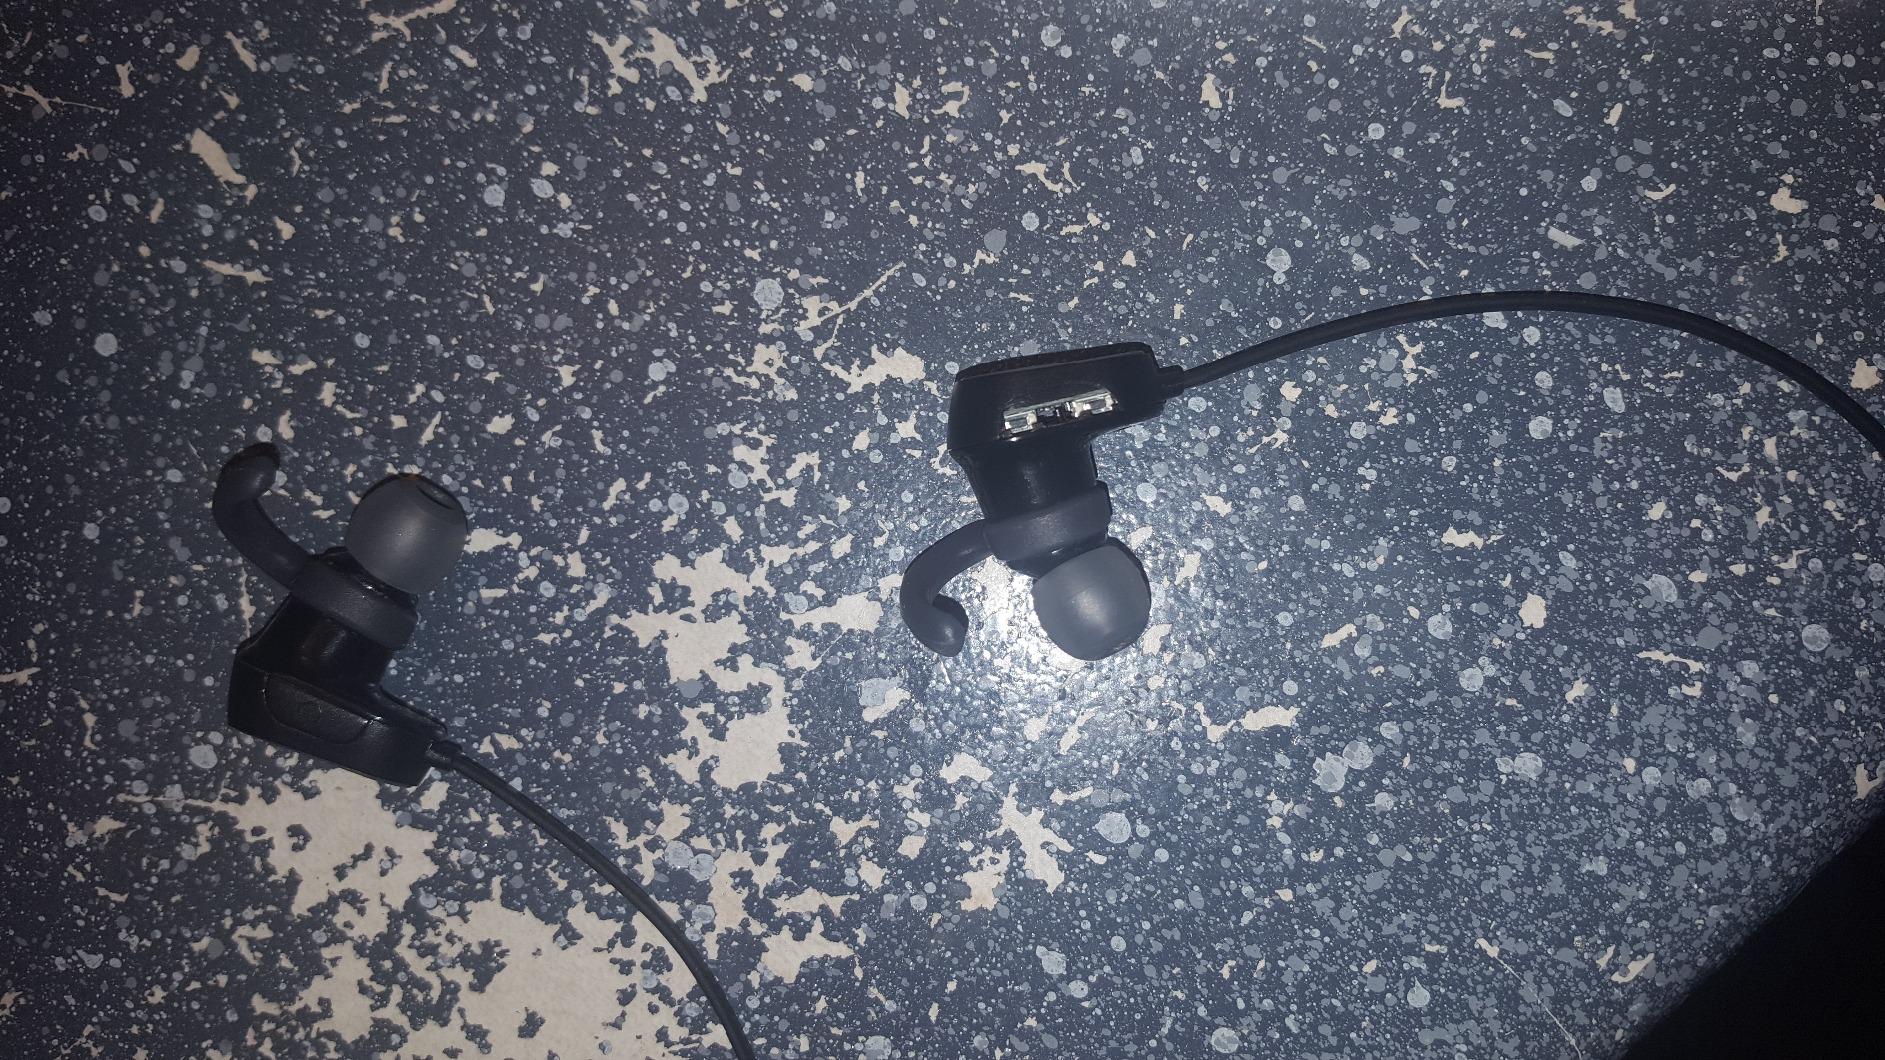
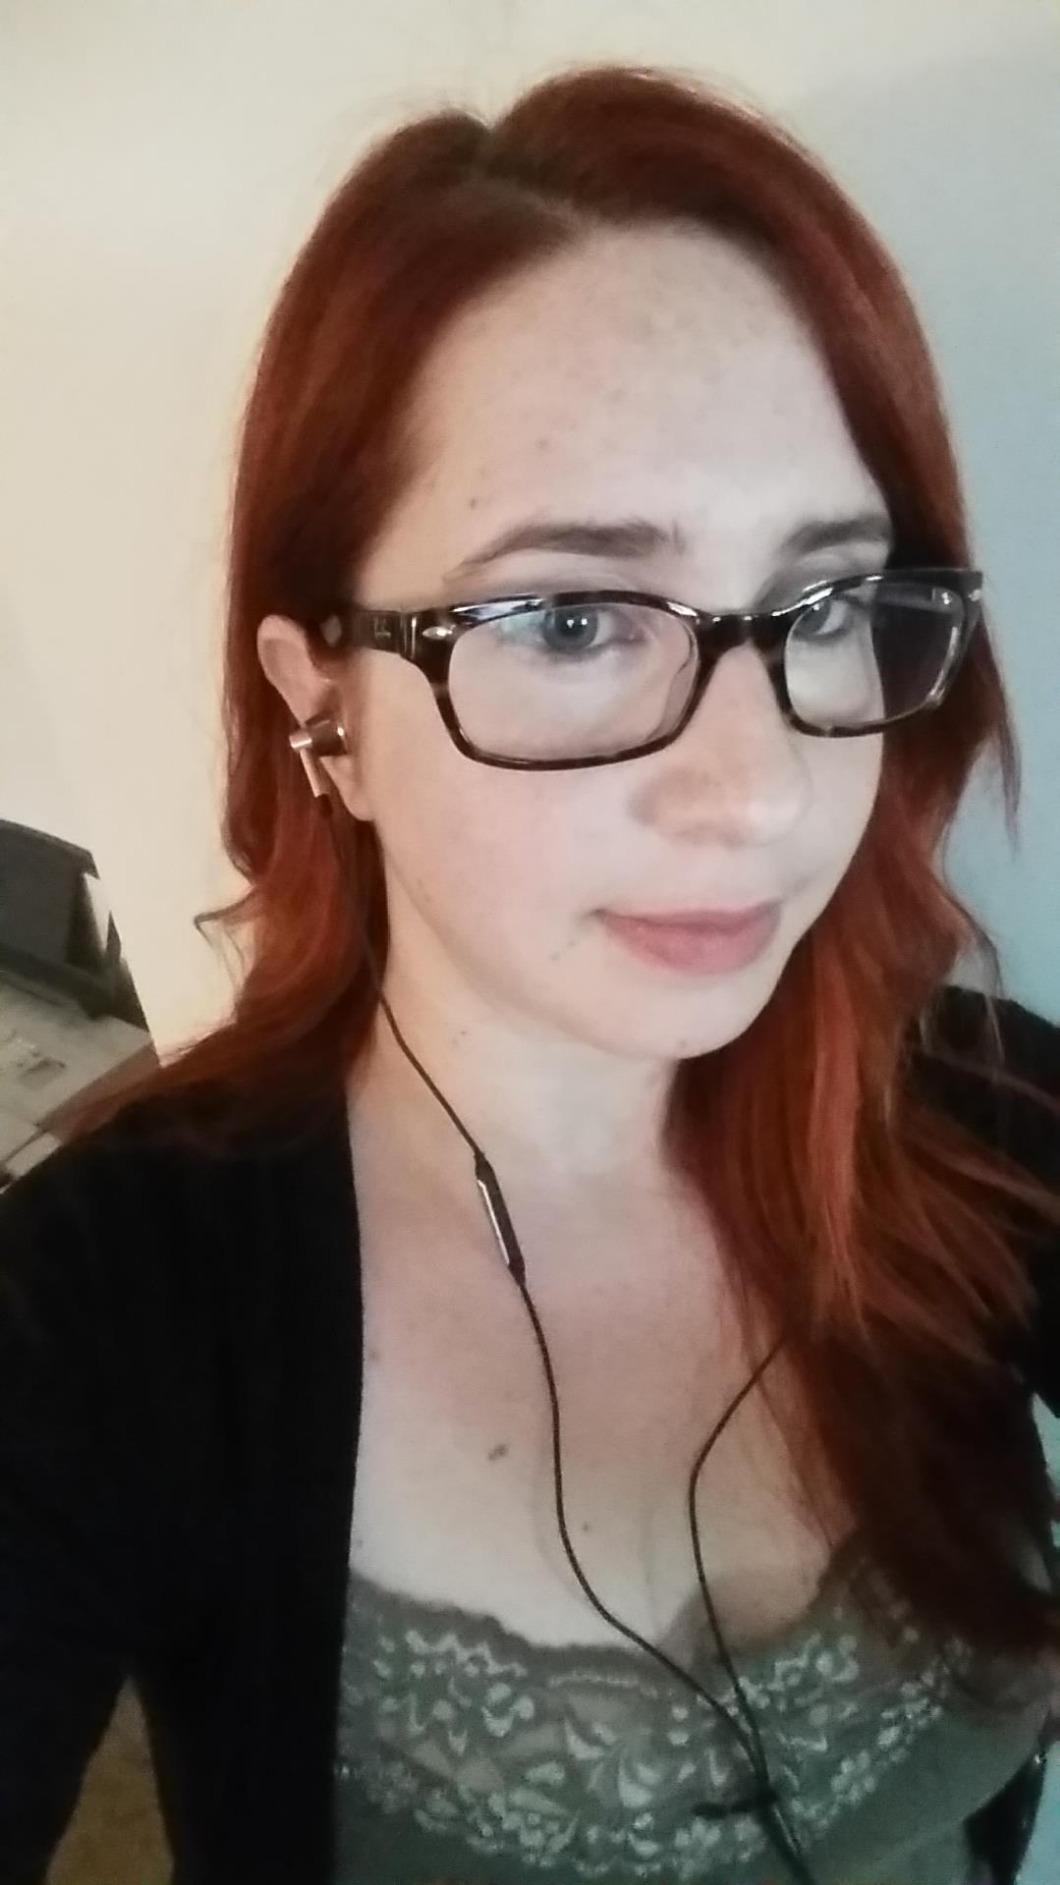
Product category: headphones
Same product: no